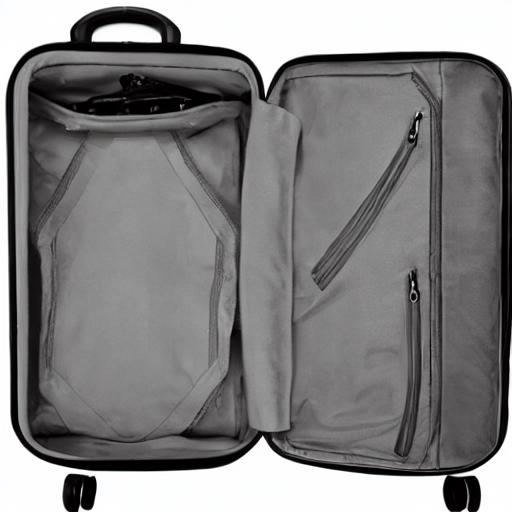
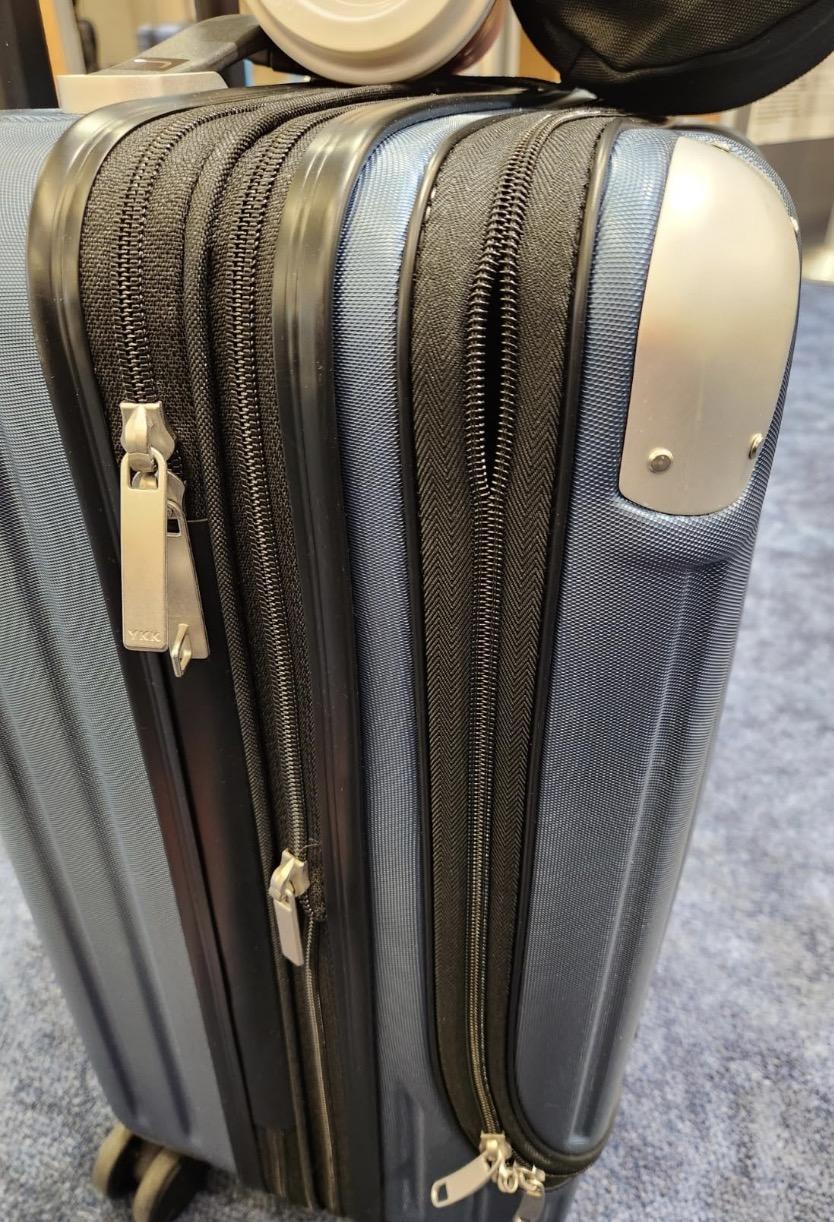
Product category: items_tea
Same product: no